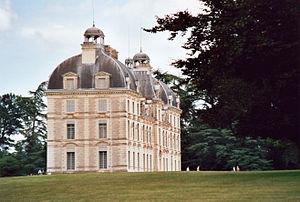
France
Le château de Cheverny est un château de la Loire français situé en Sologne, sur la commune de Cheverny, dans le département de Loir-et-Cher et la région Centre-Val de Loire. C'est l'un des châteaux de la Loire les plus fréquentés avec ceux de Blois et de Chambord, tout proches.